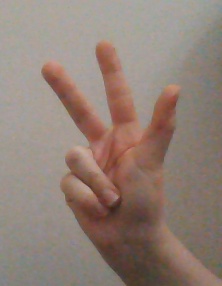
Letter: al